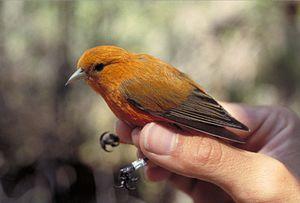
Le Loxopse des Hawaï, aussi appelé ʻākepa en hawaïen, est une espèce d'oiseaux de la famille des Fringillidae.